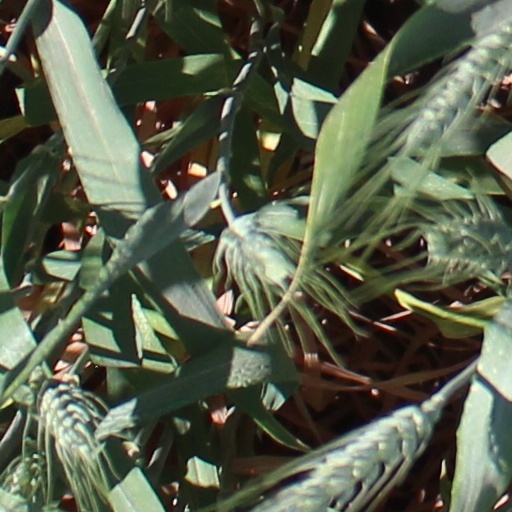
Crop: wheat